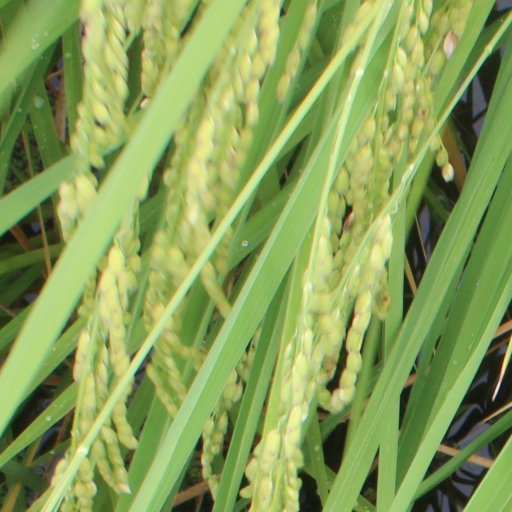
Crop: rice